Answer in natural language. How many Windows are visible in the scene? Choose between the following options: 1, 2, 0, 3 or 4
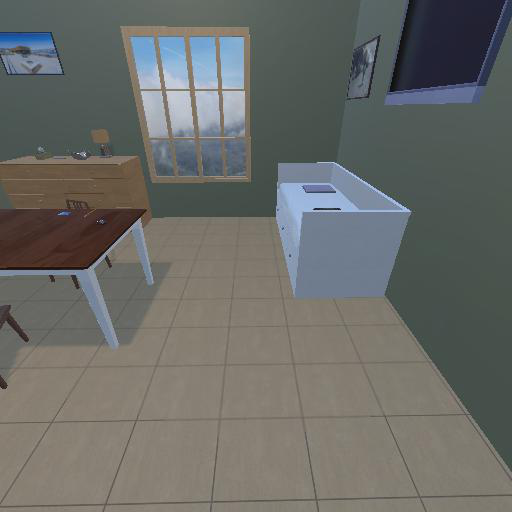
<answer>1</answer>